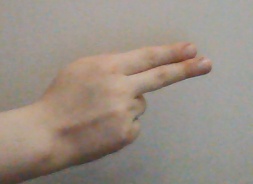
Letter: ain